Xavier (given name)

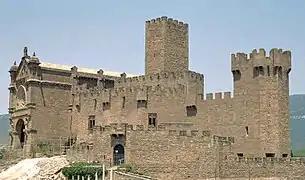
The Castle of Xavier, where Francis Xavier was born, was restored by the Jesuits.

The given name Xavier is a masculine name derived from the 16th-century Navarrese Roman Catholic Saint Francis Xavier.